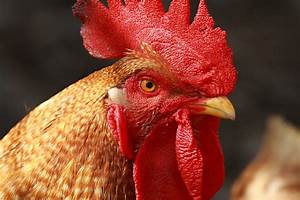
Label: gallina